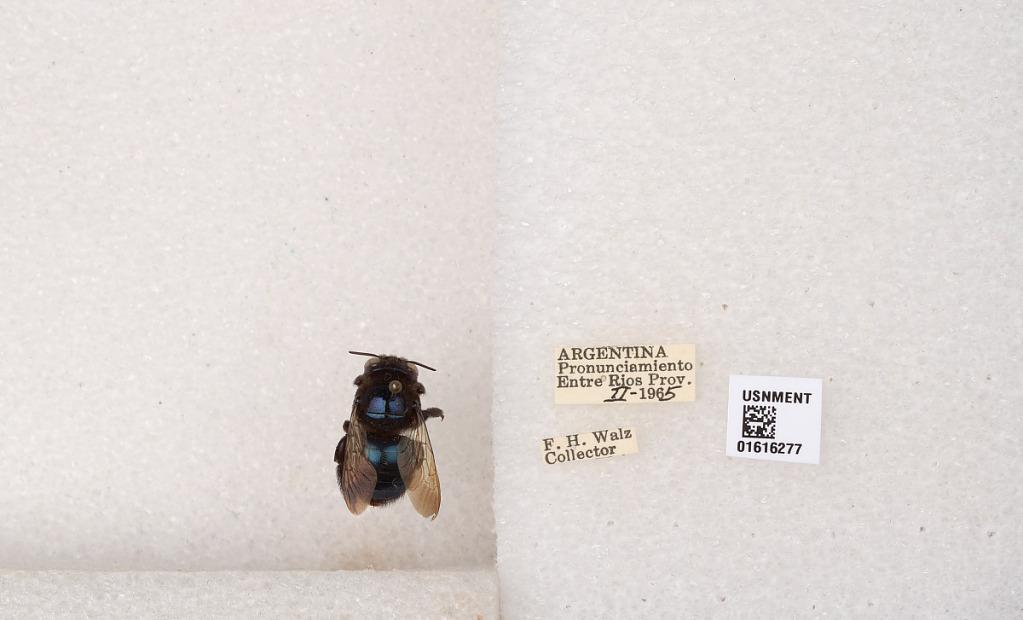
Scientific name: Xylocopa (Schonnherria) splendidula Lepeletier
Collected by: F. Walz
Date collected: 1965-2-1
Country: Argentina
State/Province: Entre Rios
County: Uruguay
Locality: Pronunciamiento